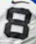
Number: 8